Shai Hills

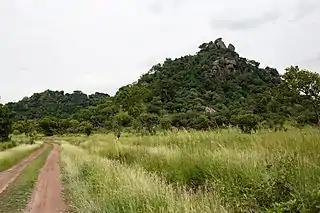
Shai Hills

Shai Hills is a suburb near the district capital Dodowa in the Dangme West District of the Greater Accra Region of Ghana, north of Accra.